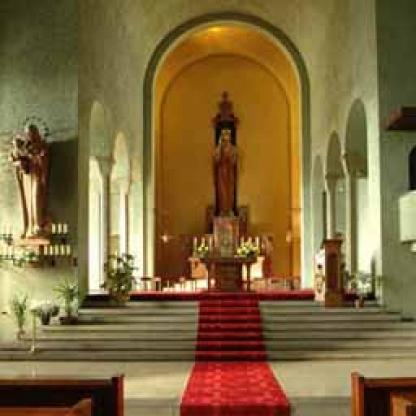
Scene: Indoor